Fabian Schleusener

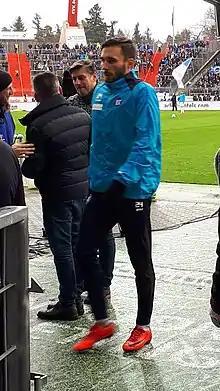
Karlsruher SC with in 2018

Fabian Schleusener (born 24 October 1991) is a German professional footballer who plays as a forward for Karlsruher SC.